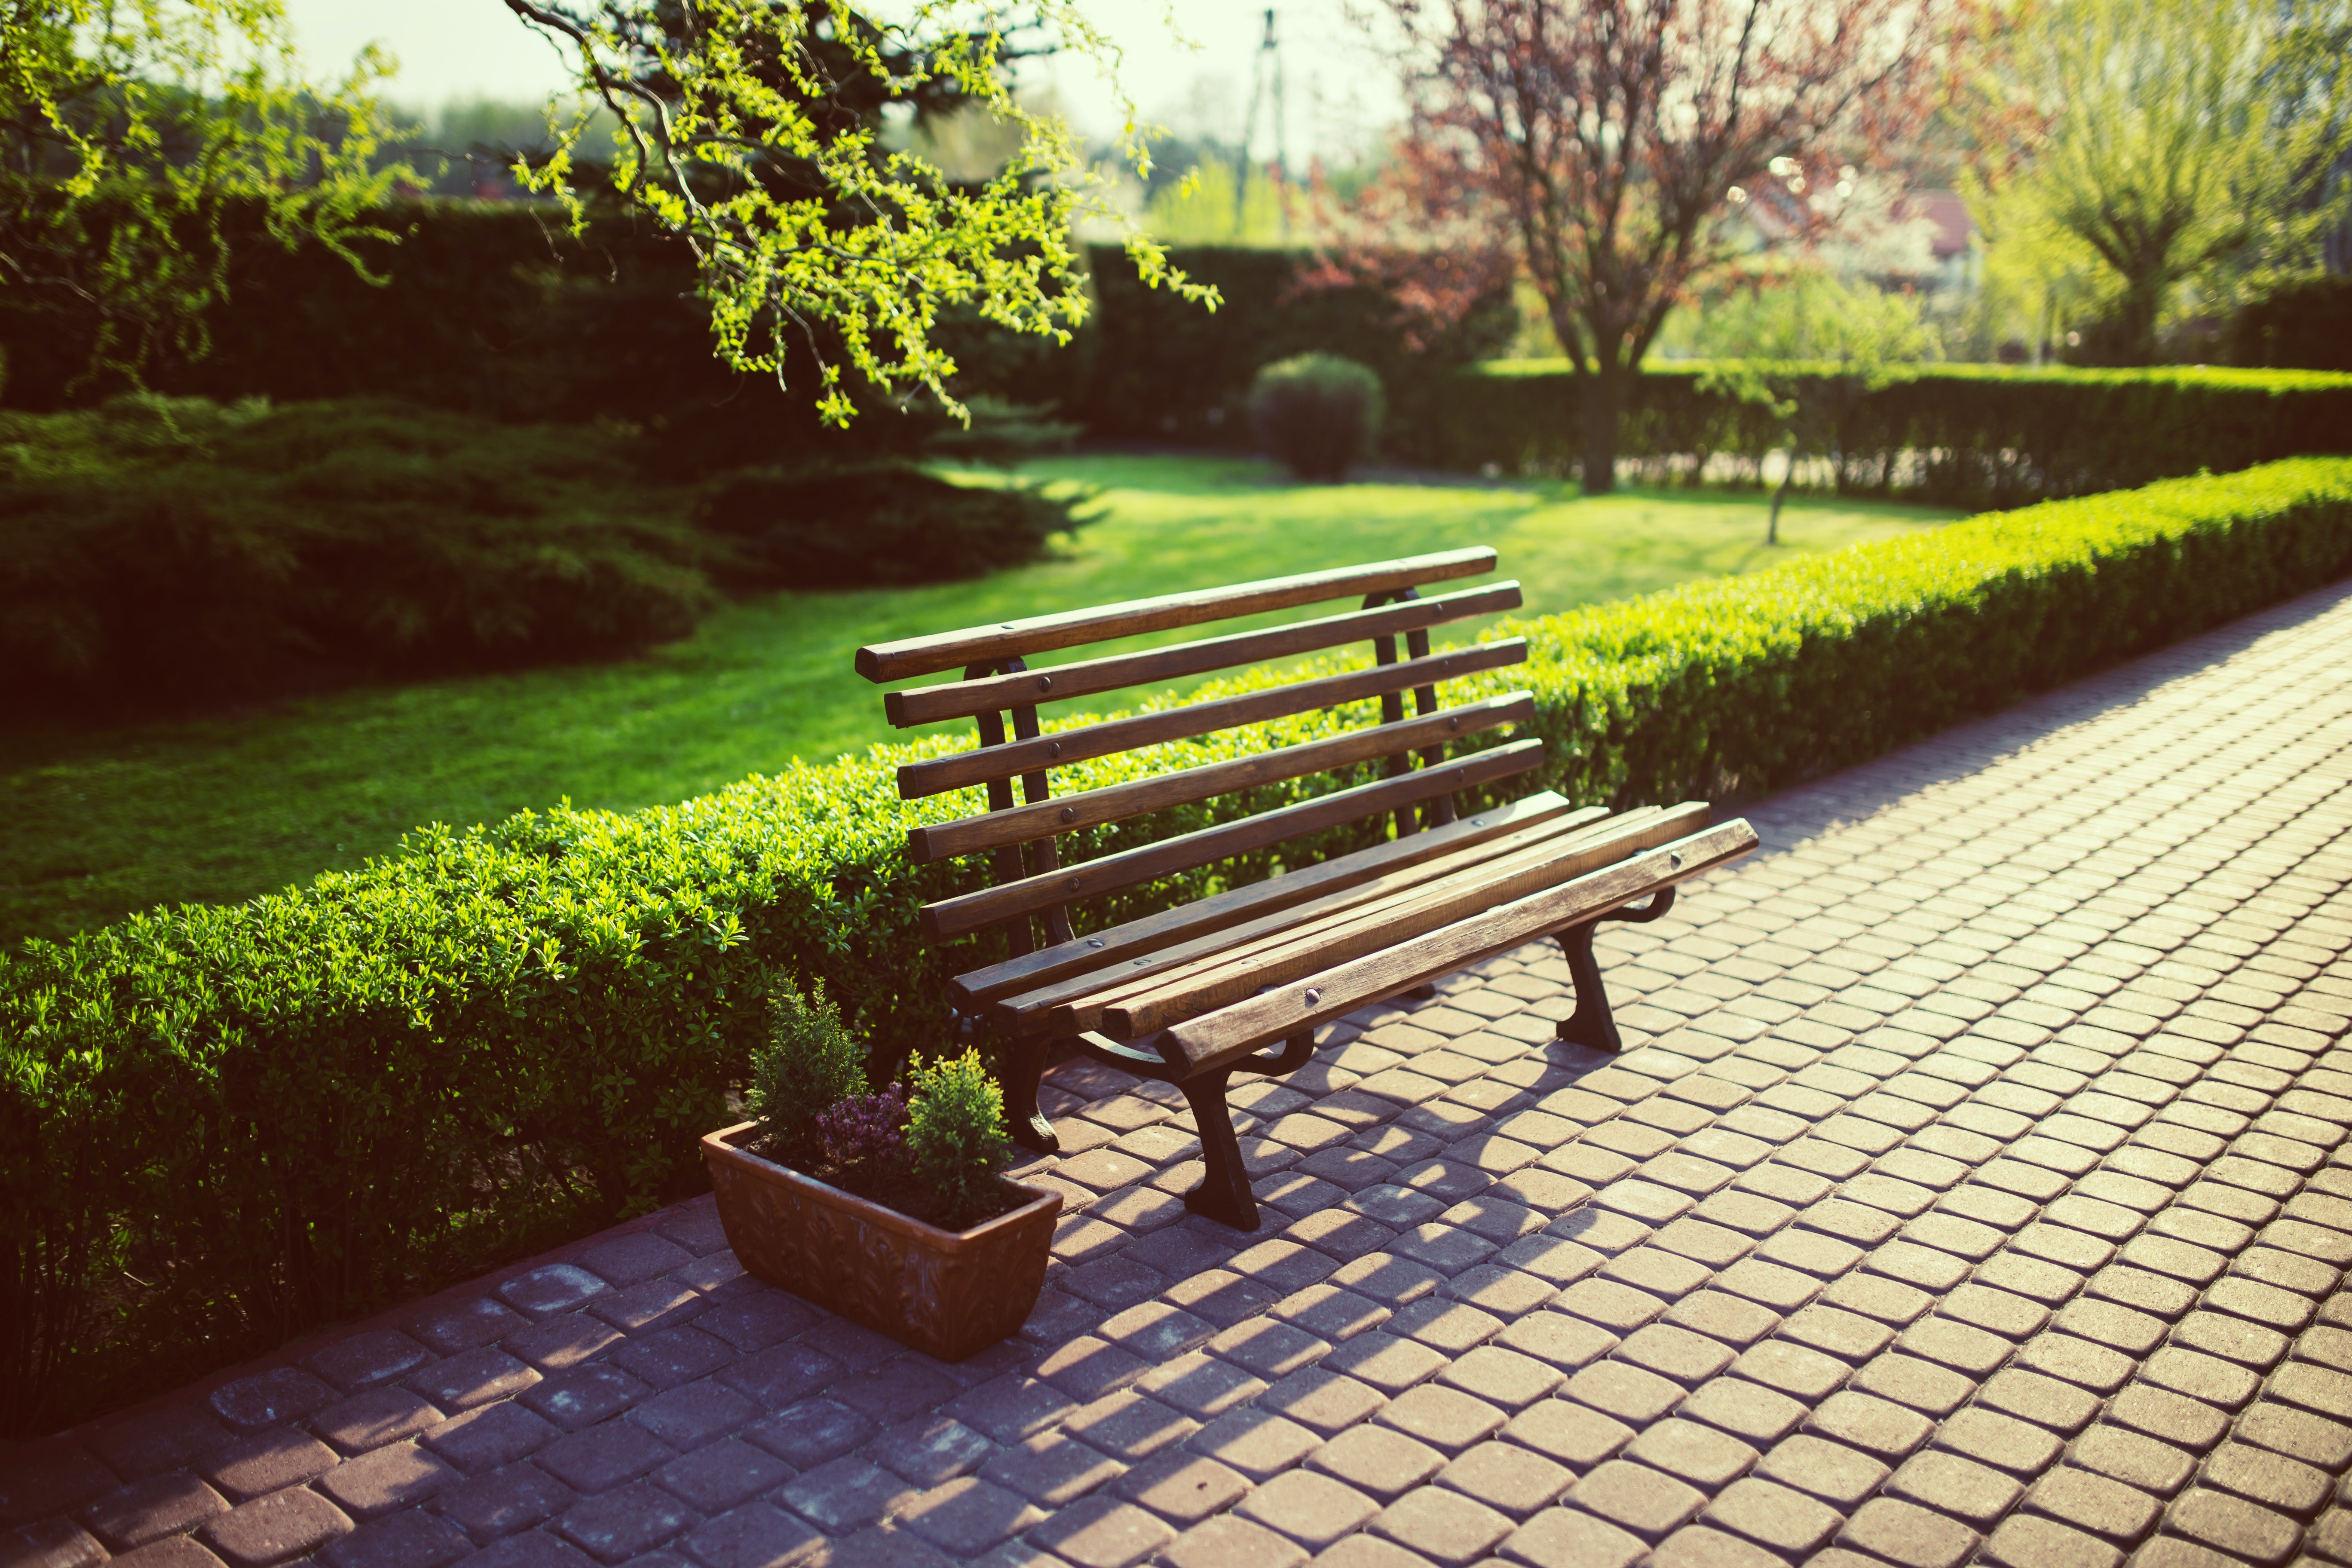
jardin, nature, beautiful, bench, furniture, green, outdoor bench, tree, natural landscape, grass, morning, botany, sunlight, leaf, park, garden, spring, shrub, woody plant, plant, leisure, botanical garden, outdoor furniture, landscaping, walkway, recreation, landscape, lawn, autumn, sitting, Tints and shades